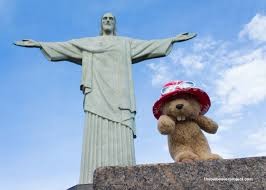
Landmark: Christ the Reedemer